2021 Philadelphia Phillies season

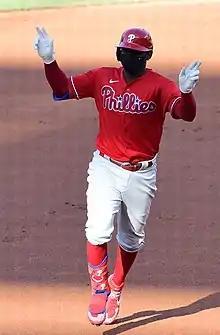
Shortstop Didi Gregorius hit a grand slam on May 5, but he missed several games later in the month due to injury

The Phillies opened the season at home with a three-game series against the division rival Atlanta Braves. On opening day, Jean Segura hit a walk-off single in the 10th inning to help the Phillies win 3–2 to start the year. Zack Wheeler pitched seven innings, allowing one hit, no runs, and striking out 10 while adding two hits and two RBIs on offense to lead the Phillies to a 4–0 victory over the Braves in game two. The Phillies completed the series sweep on Easter Sunday, beating the Braves 2–1 backed by a strong start from Zach Eflin and their first home run of the season, coming off the bat of backup catcher Andrew Knapp. The Phillies continued their homestand with a three-game series against the New York Mets, who were playing their first series of the season after a COVID-19 outbreak led their planned opening against the Washington Nationals to be postponed. In game one of the series, the Phillies came back from a 2–0 deficit by scoring five runs in the eighth inning and then holding on to win 5–3 for their fourth consecutive win to start the season. The Phillies dropped their first game of the season on April 6, falling to the Mets 8–4, saddled by leaving seven runners on base as well as an inning in which relief pitcher Vince Velasquez walked four hitters, all of whom scored for the Mets. In the rubber match of the three-game series, the Phillies beat the Mets 8–2, powered by a pair of three-run home runs, one from Alec Bohm and the other from J. T. Realmuto.